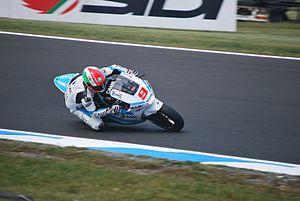
Danilo Carlo Petrucci est un pilote de vitesse moto italien.